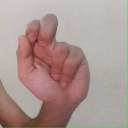
अक्षर: ढ